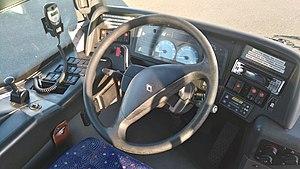
Renault Ares - poste de conduite
L'Ares est un autocar de ligne interurbaine, périurbaine et scolaire fabriqué et commercialisé par les constructeurs français Renault Trucks puis Irisbus de 1998 à 2006. Dès 2002, Irisbus appose son logo sur la calandre et modifie les compte-tours du poste de conduite. La motorisation restera RVI, avant d'obtenir de l'Iveco.